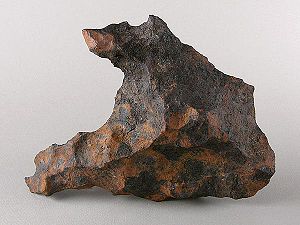
Jordens alder / Radiometrisk datering / Moderne radiometrisk datering / Canyon Diablo-meteorittens særlige betydning
Stykke fra Canyon Diablo-jernmeteoritten.
Moderne geologer og geofysikere fastsætter Jordens alder til at være omkring 4,54 milliarder år. Denne alder er blevet bestemt ved radiometrisk datering af meteoritmateriale og stemmer overens med alderen på de ældste kendte klipper på Jorden og Månen.